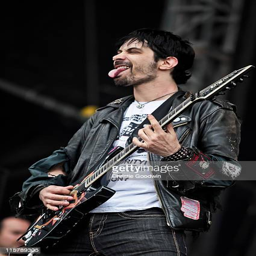
artist performs on the main stage on day of festival